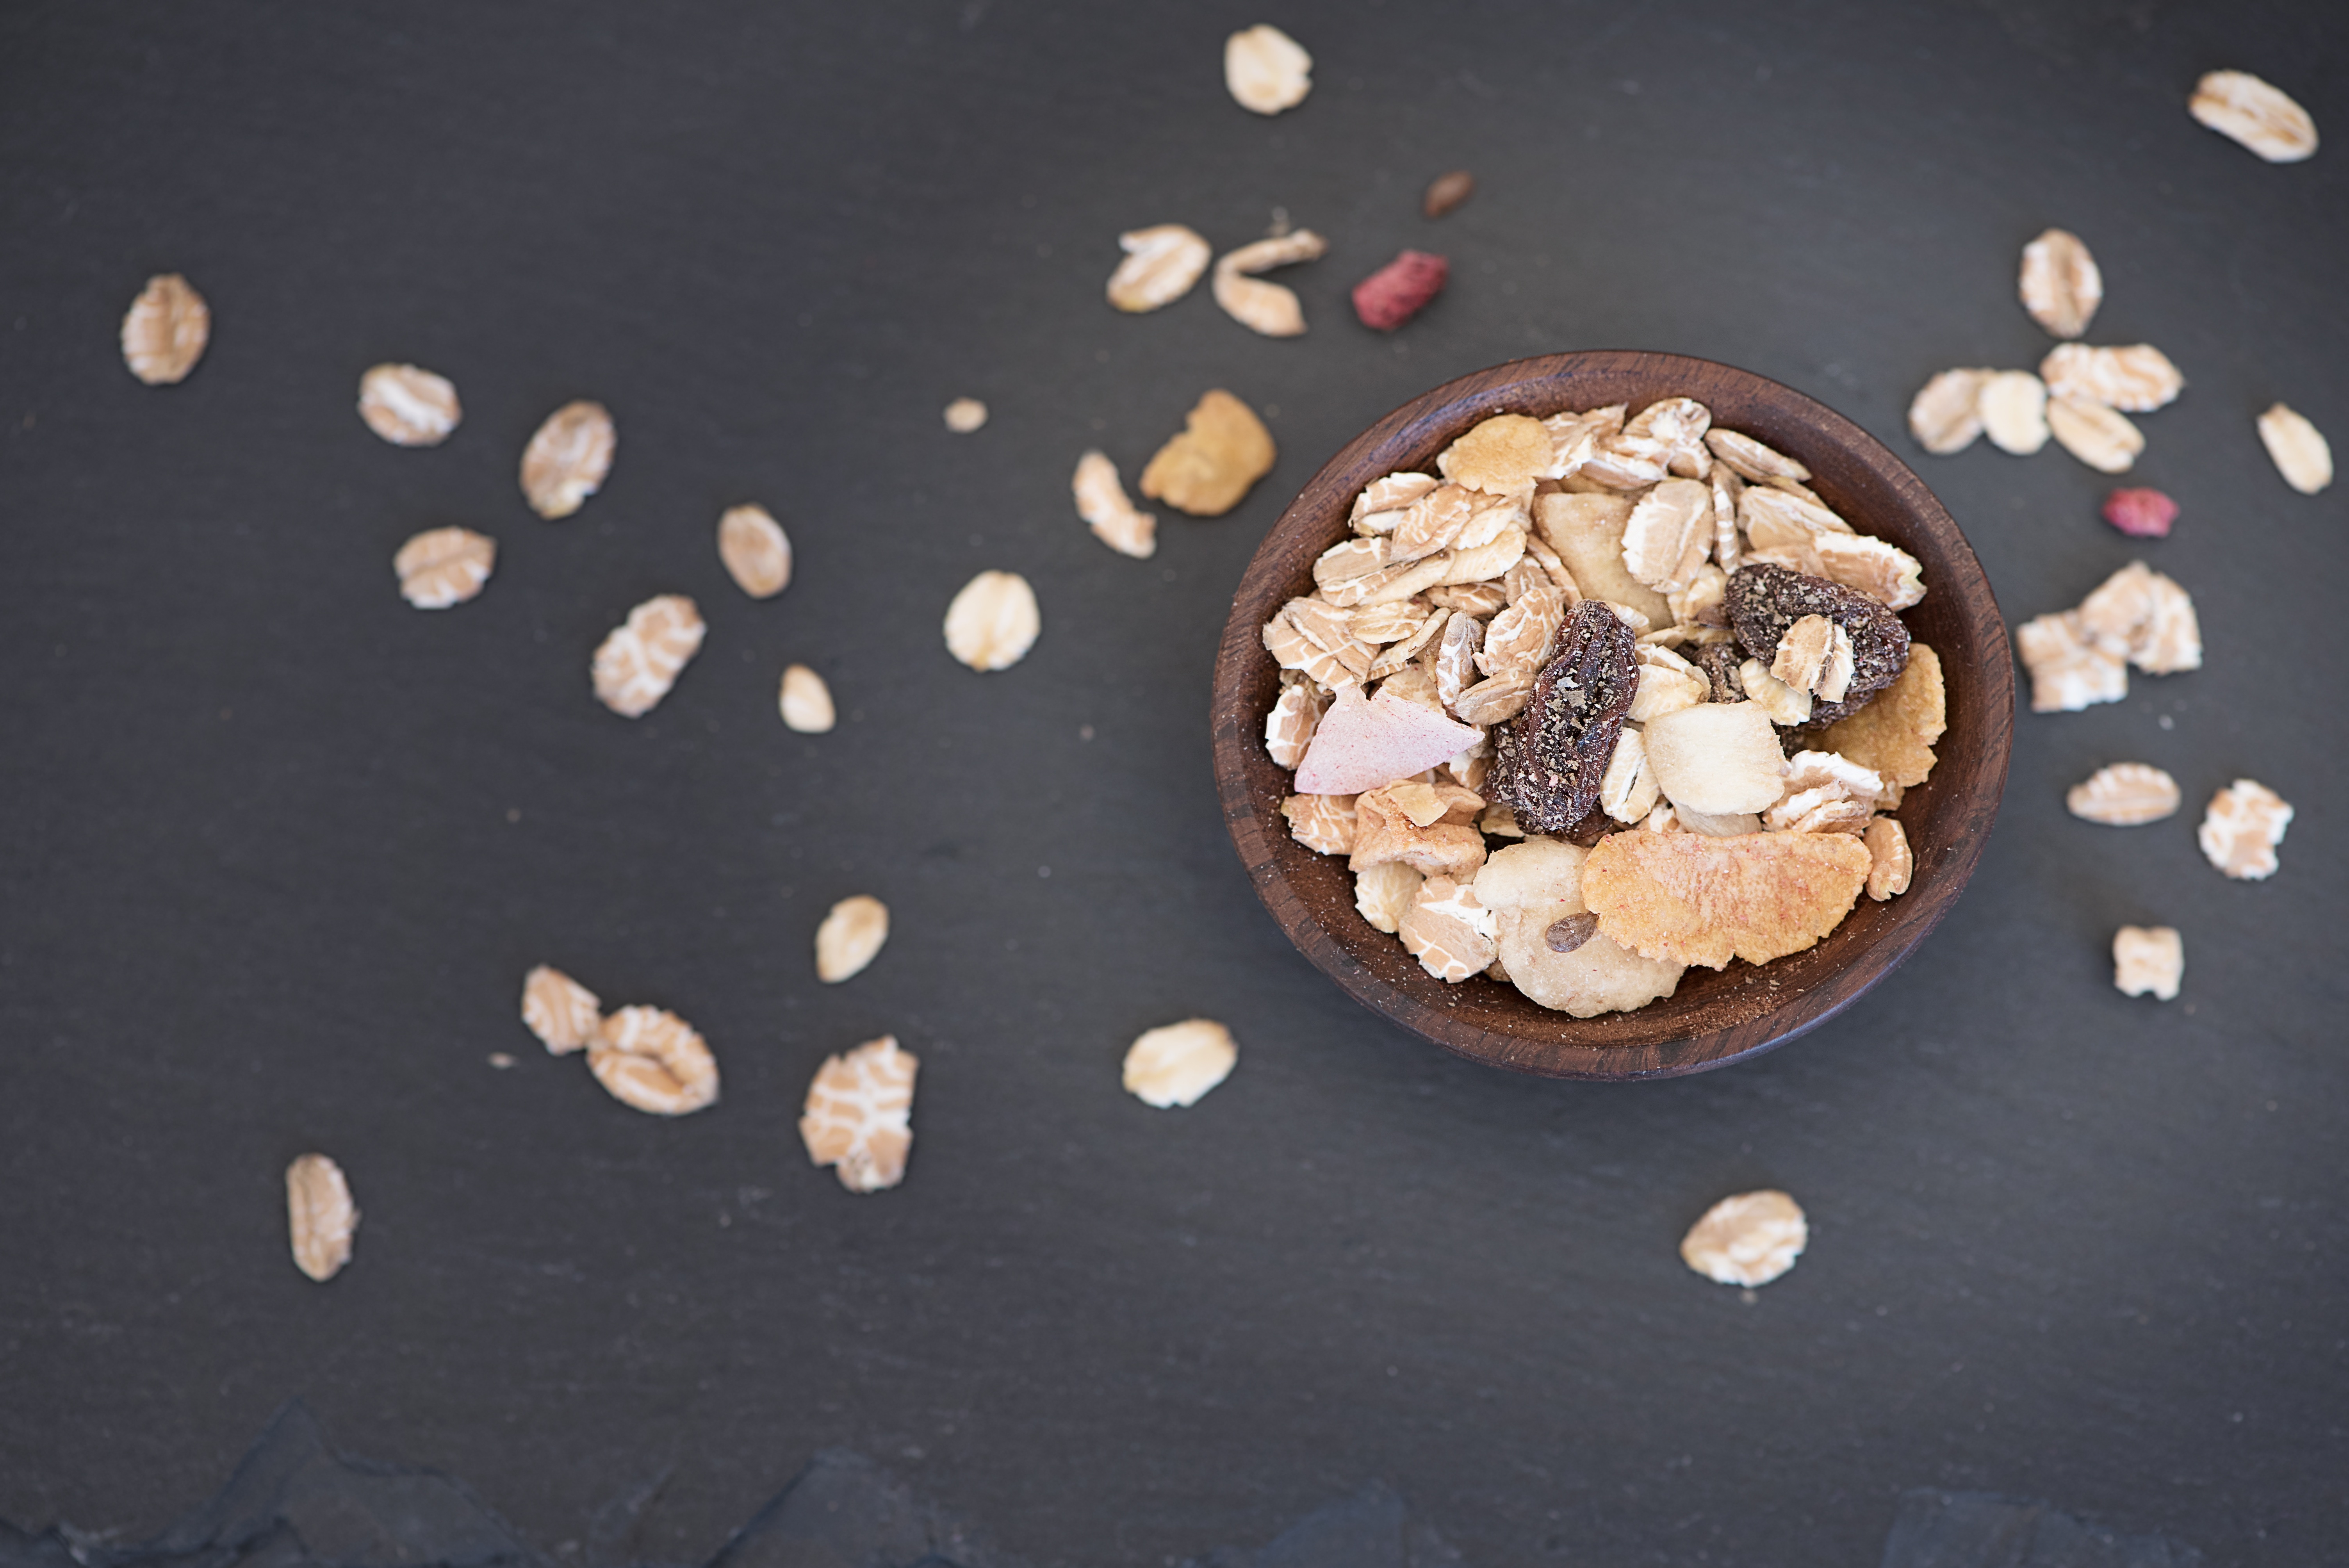
flower, food, produce, chocolate, baking, cookie, close, dessert, eat, icing, nutrition, cereals, organ, flavor, muesli, cereal grains, snack food, cookies and crackers